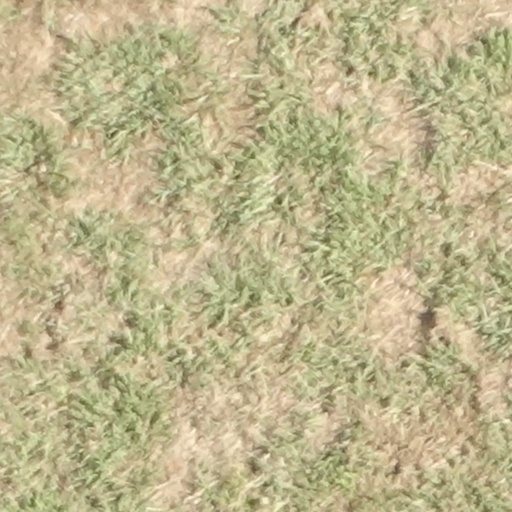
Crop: sorghum